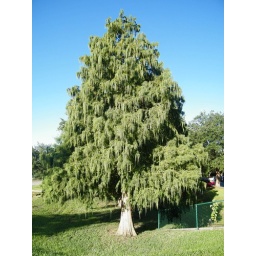
cypress tree looking beautiful against the blue sky